Lal Chowk

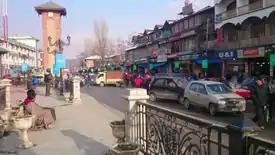
Shops near the Lal Chowk

In 1993, there was an arson attack on the main commercial centre of downtown Srinagar. The fire was alleged to have been started by a crowd incited by separatist militants. The civilians and police officials interviewed by Human Rights Watch and other international organizations alleged that the Indian Border Security Force (BSF) set fire to the locality, apparently in retaliation for the burning of an abandoned BSF building by the residents. Over 125 Kashmiri civilians were killed in the incident.